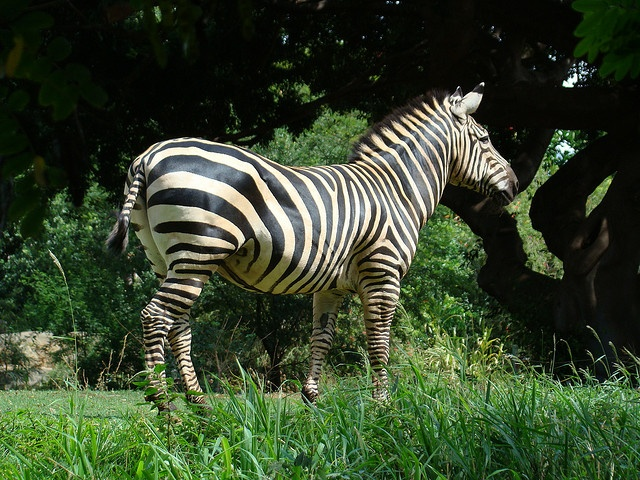
A zebra standing in the middle of a field.
there is a large zebra that is standing under a tree
A zebra that is standing in the grass.
a single zebra standing next to some trees
An animal is standing in a grassy, wooded area.